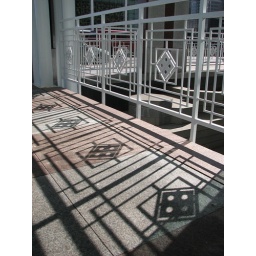
Outside an office building in Chicago, IL.